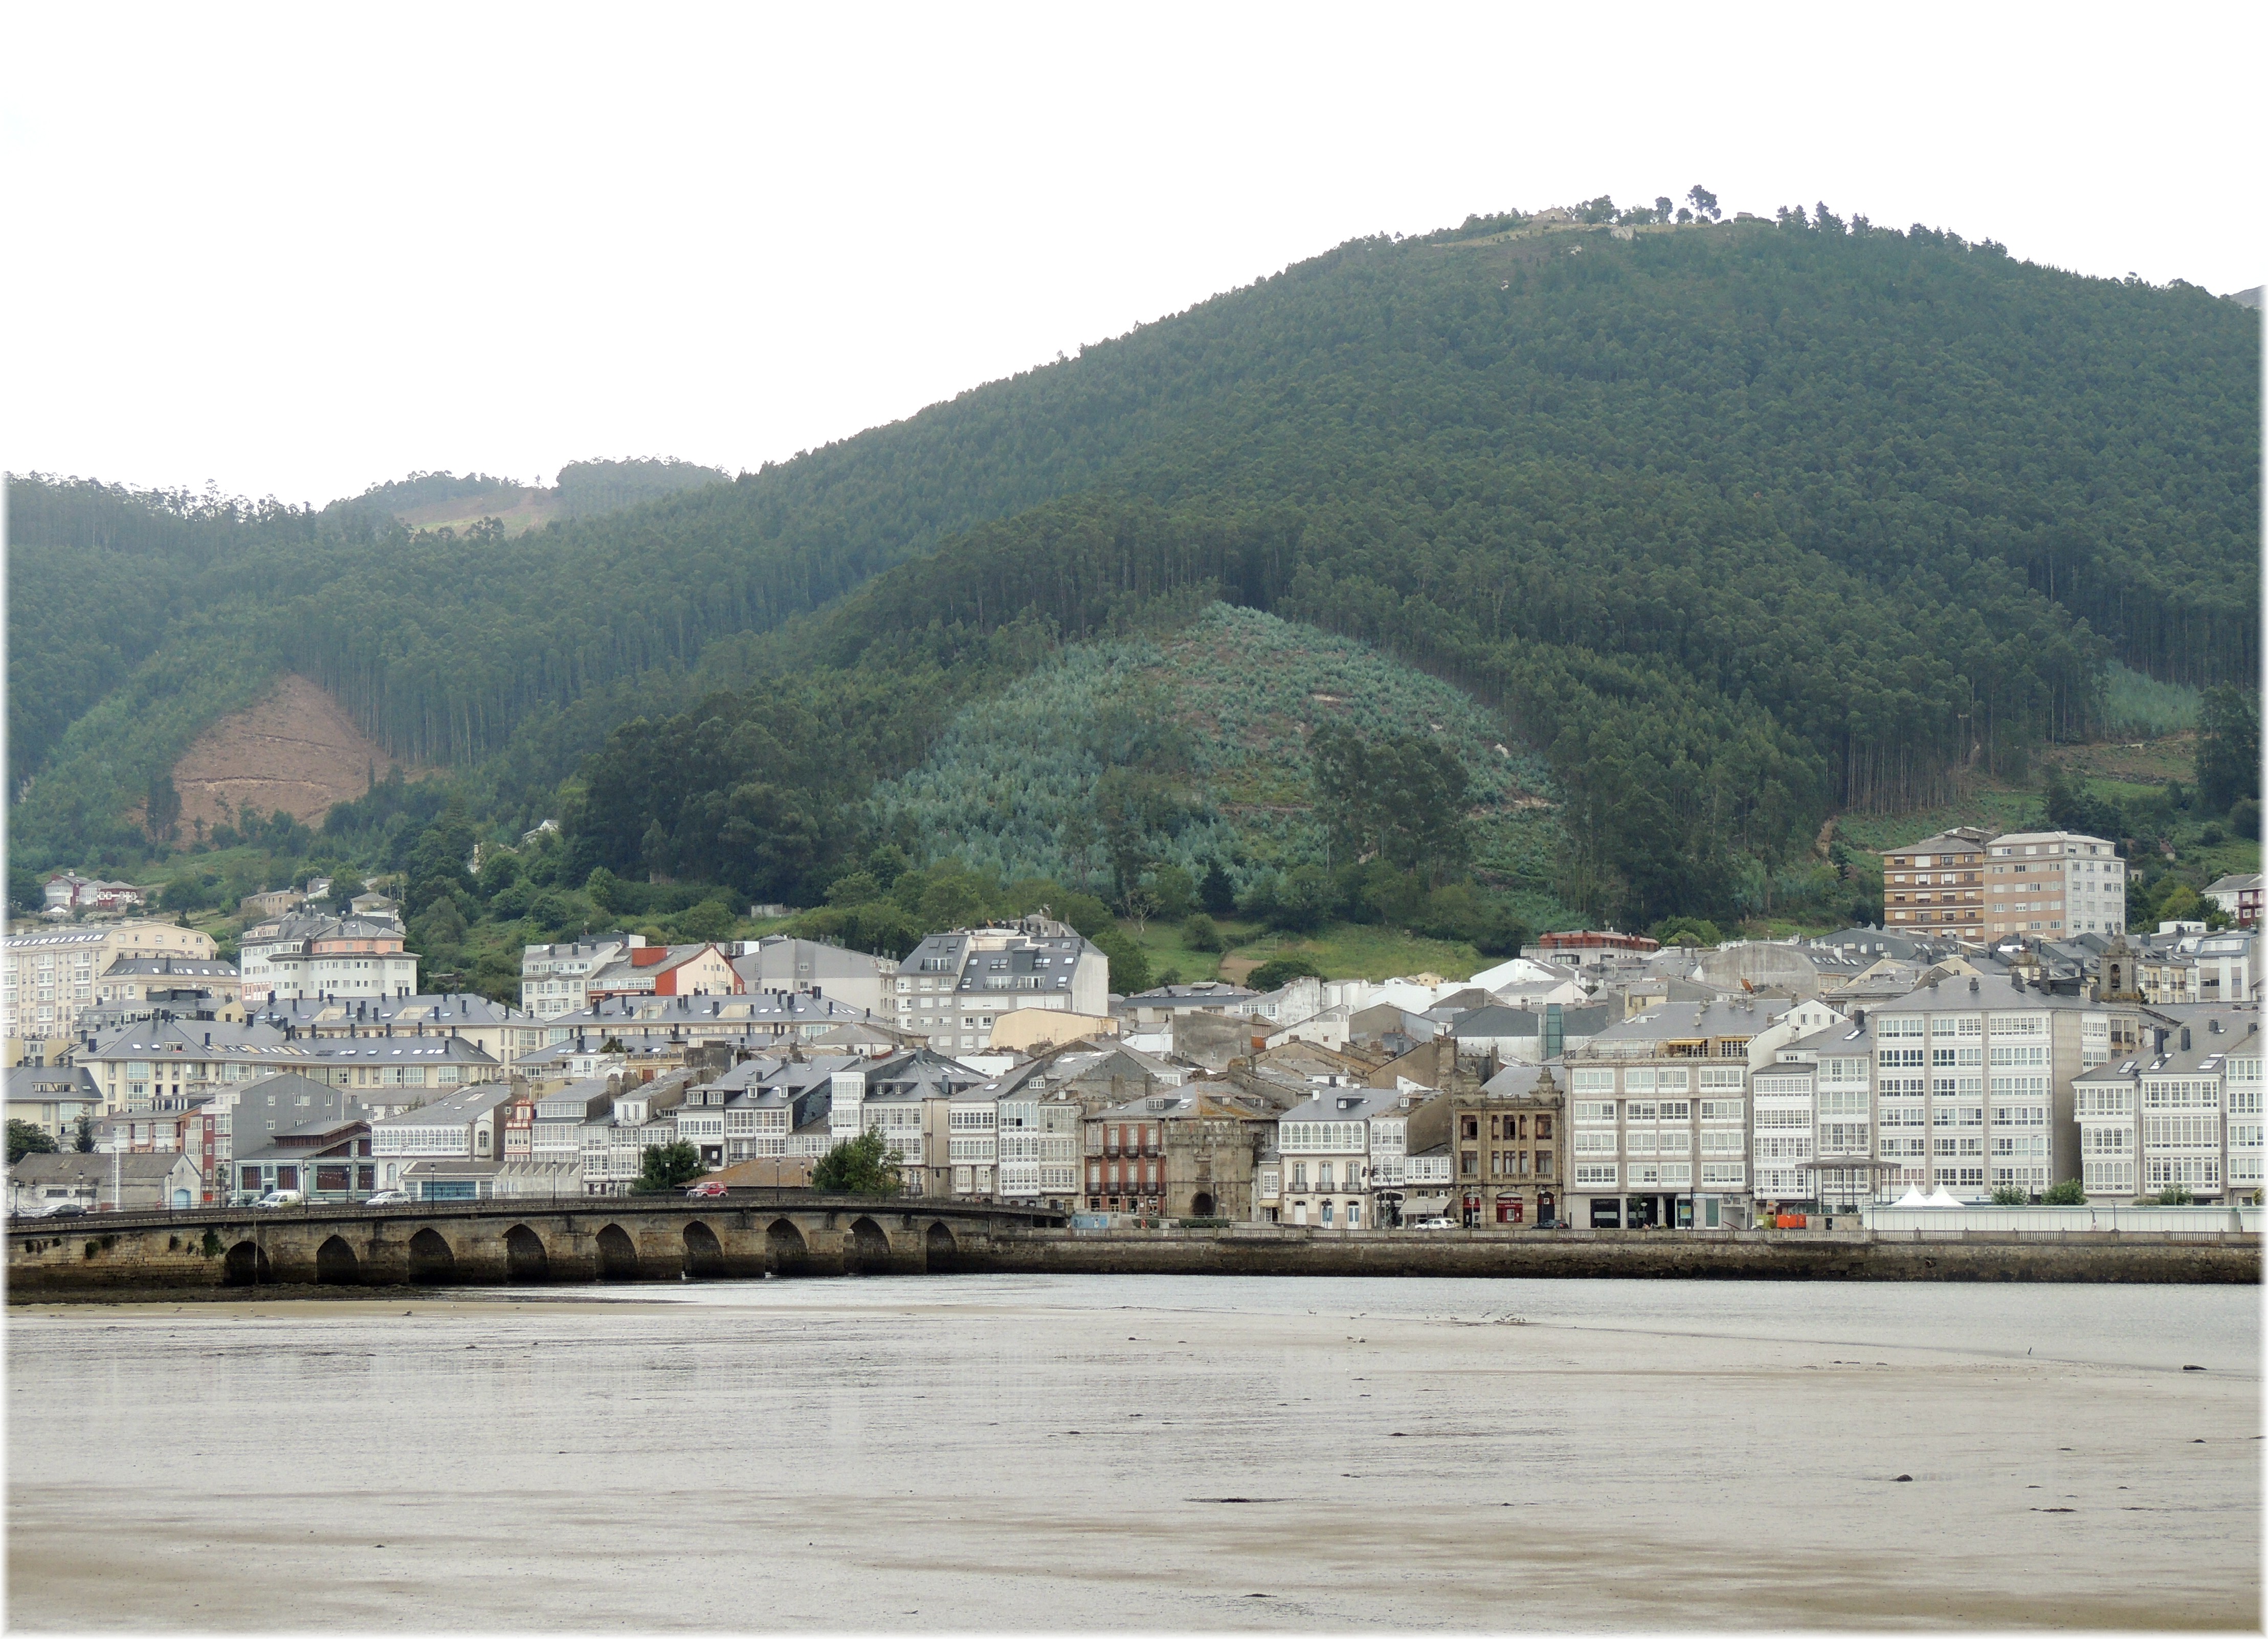
sea, coast, town, village, cool image